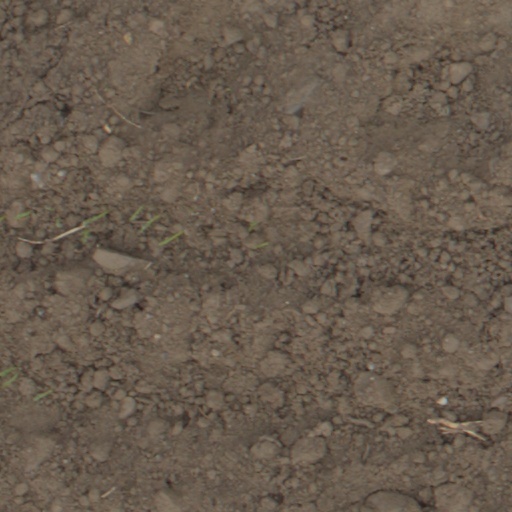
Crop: wheat